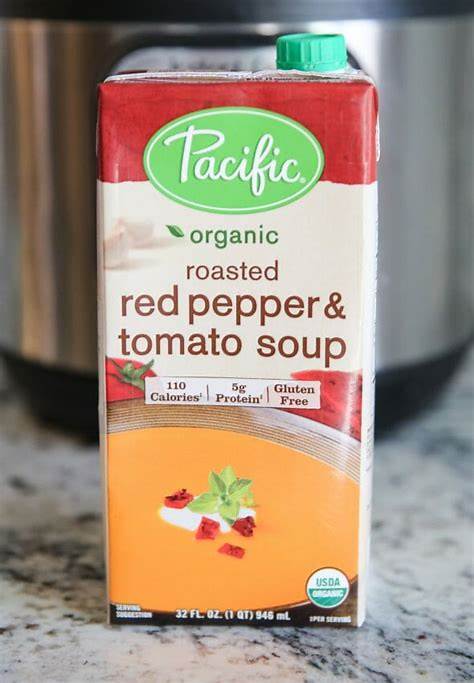
Waste category: cardboard